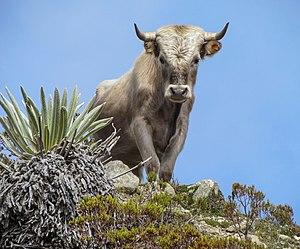
Taureau charolais sauvage dans la Sierra Nevada de Mérida à 4600 mètres d'altitude, Venezuela 日本語: シエラネバダ、ベネズエラのシャロレー牛ワイルドパテントレザー Tiếng Việt: Một con bò Charolais tại vùng núi Sierra Nevada de Mérida, Venezuela.
Un bœuf marron, appelé aussi vache marronne, taureau marron ou bovin ensauvagé, est un Taurin qui est retourné à l'état sauvage ou semi-sauvage par le phénomène du marronnage. Il ne doit pas être confondu avec l'Aurochs, qui est l'ancêtre sauvage éteint de tous les taurins et qui n'a jamais été domestiqué.
La charolaise est une race bovine française originaire de la région de Charolles en Bourgogne, vouée principalement à la production de viande, dont les individus sont de grand gabarit et de couleur blanche unie tirant parfois vers le crème.